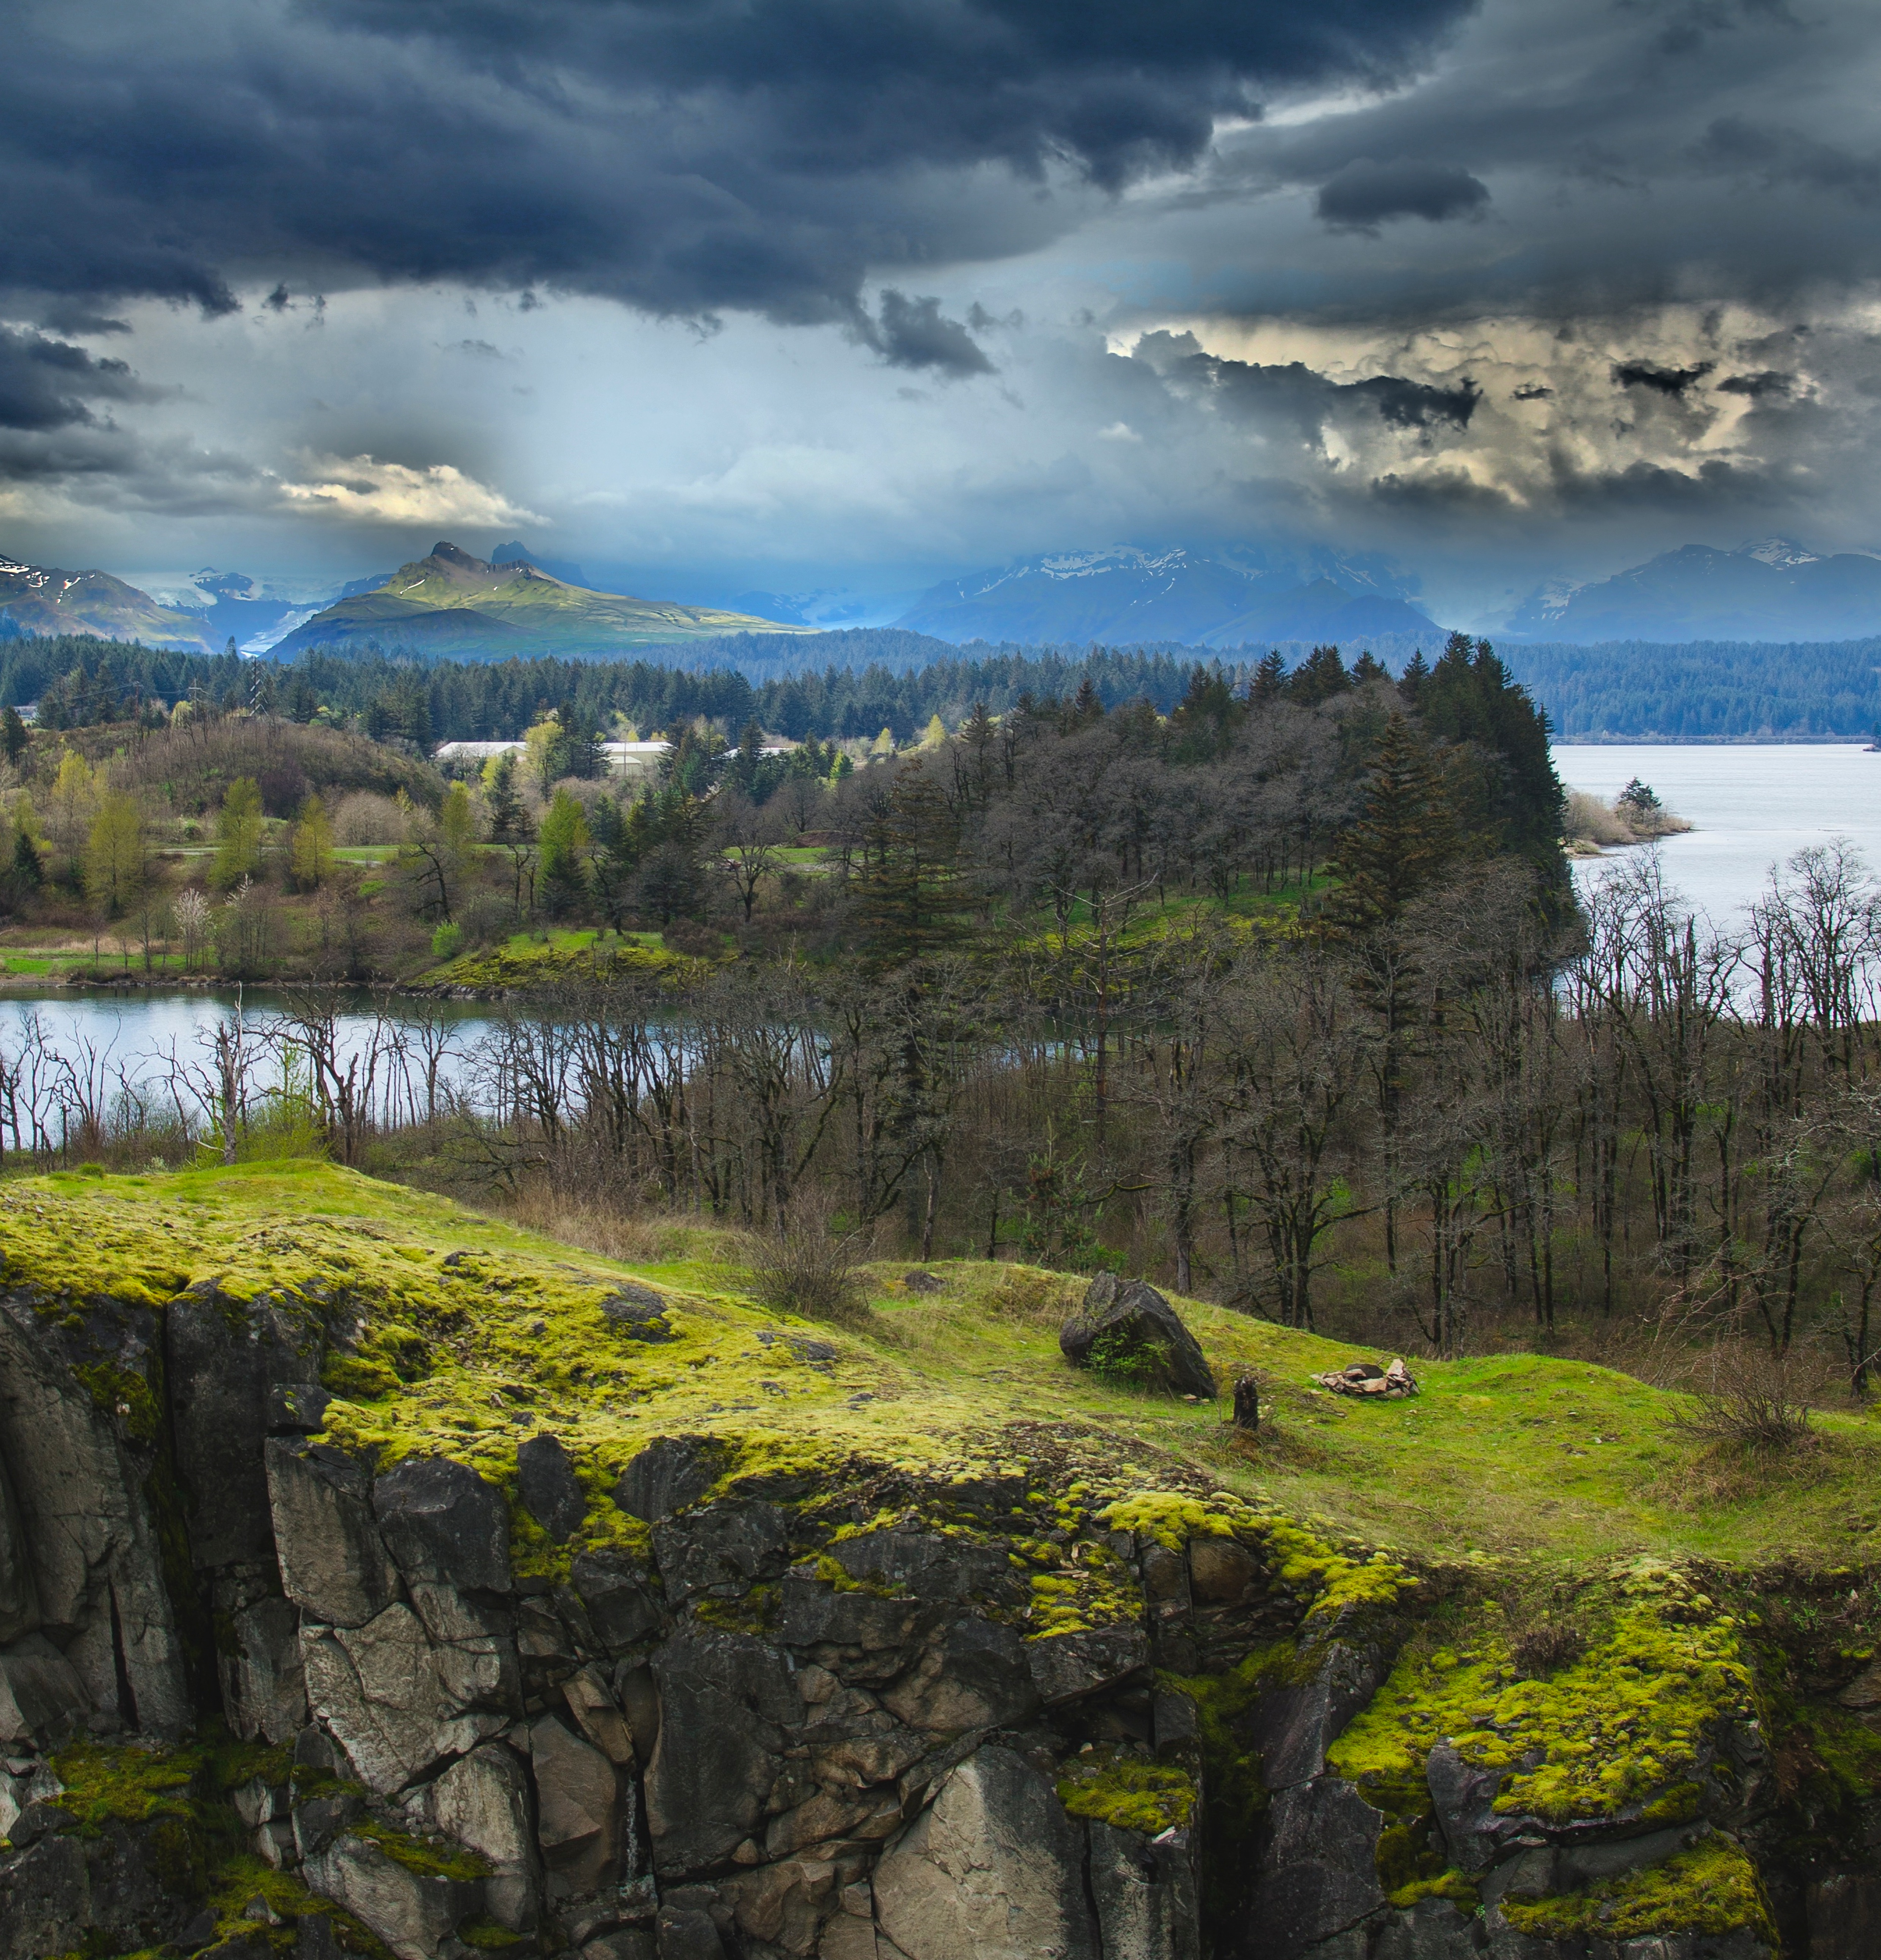
landscape, sea, coast, tree, water, nature, forest, grass, outdoor, rock, wilderness, mountain, snow, cloud, sky, hill, lake, peak, valley, mountain range, cliff, environment, green, reflection, scenic, natural, scenery, weather, blue, highland, terrain, mountain landscape, trees, clouds, loch, highlands, rural area, landform, meteorological phenomenon, mountainous landforms